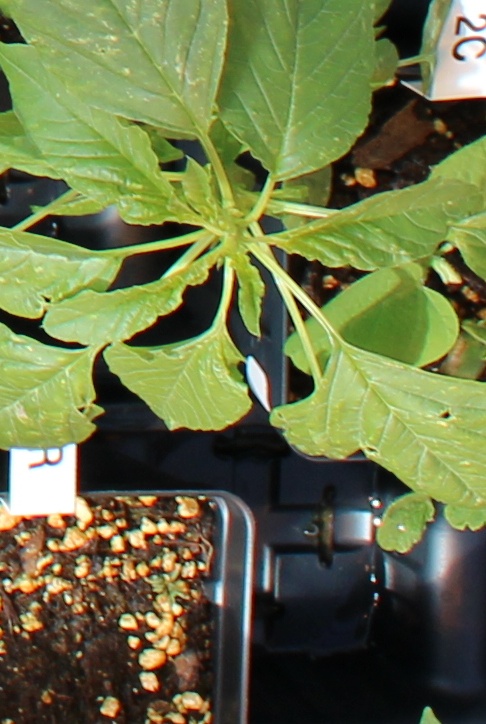
Label: Palmer Amaranth